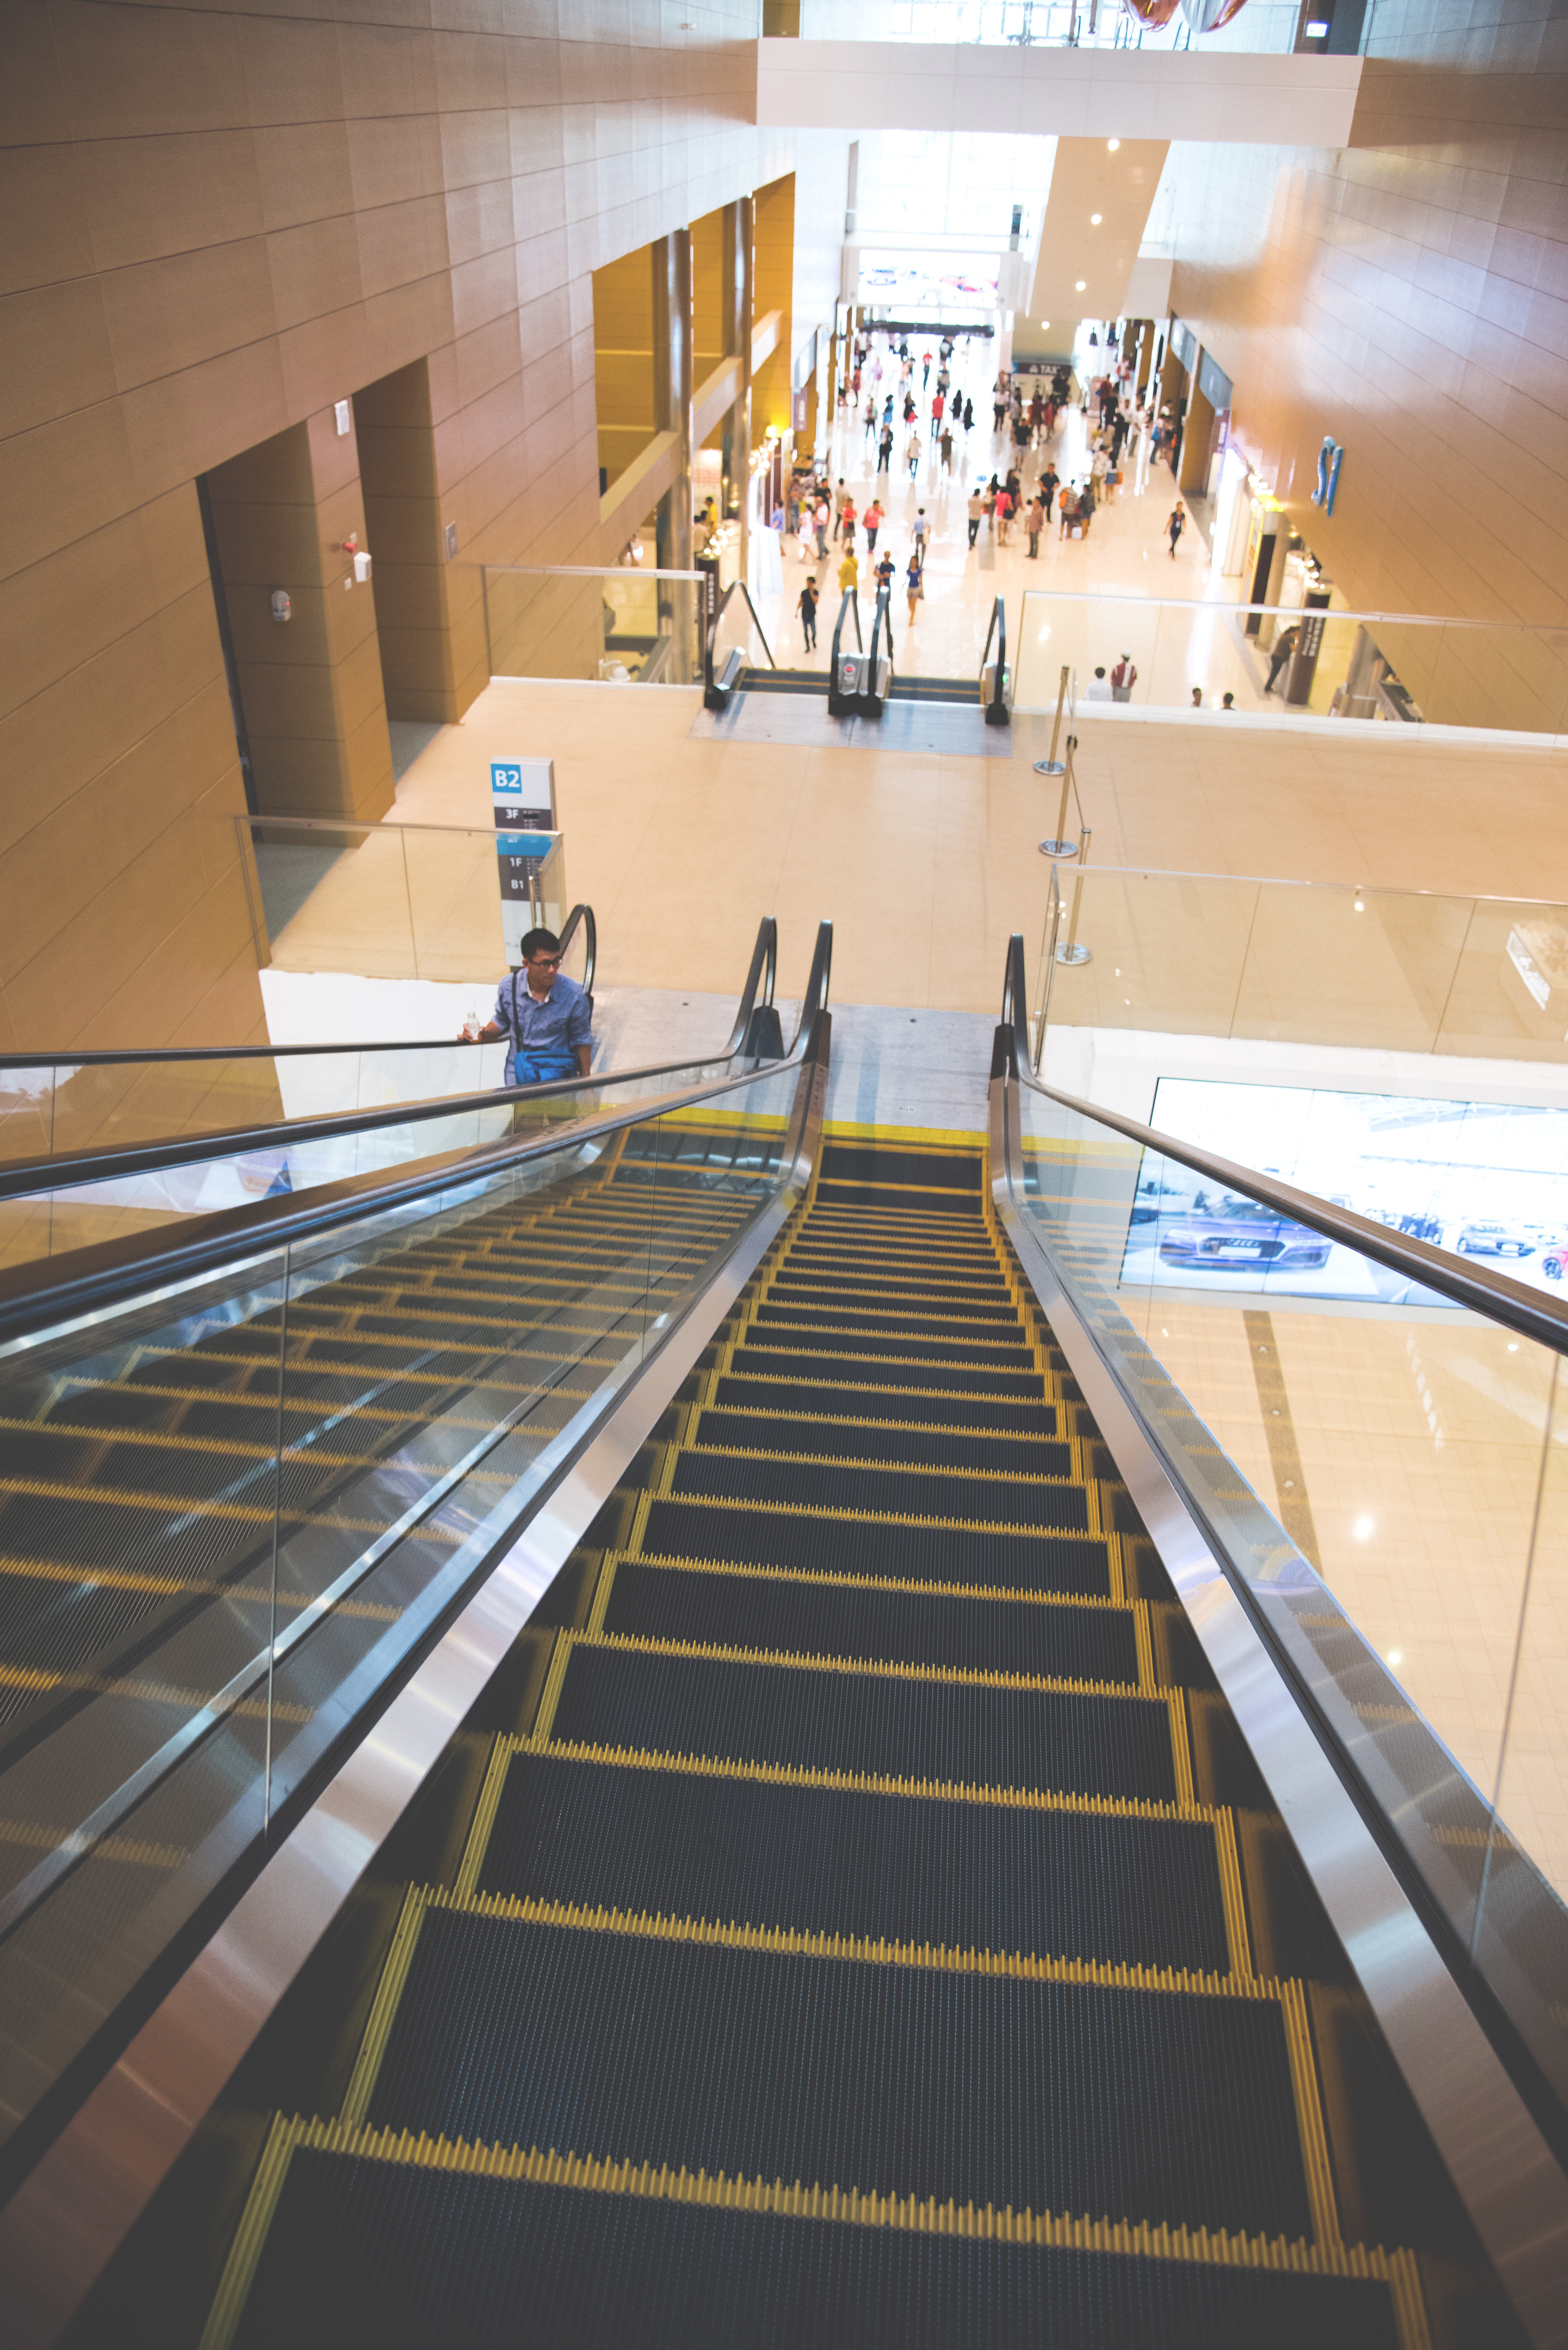
architecture, structure, wood, floor, escalator, room, interior design, stairs, tourist attraction, sport venue